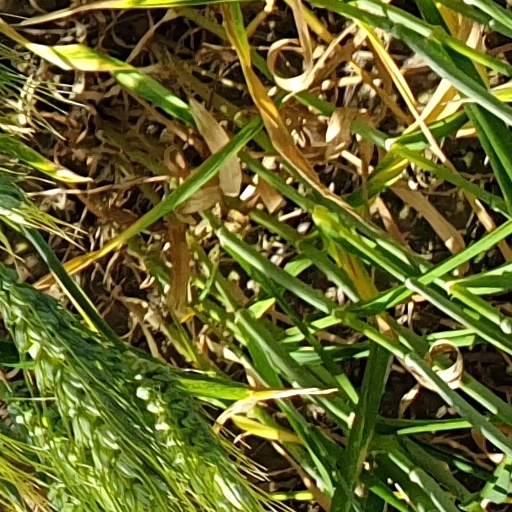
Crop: wheat